San Diego Natural History Museum

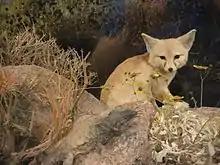
Kit fox habitat in "Coast to Cactus" installation

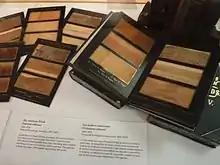
Romeyn Beck Hough, books of "American Woods" from the "Extraordinary Ideas" installation

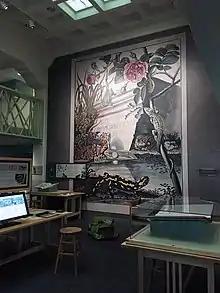
Extraordinary Ideas from Ordinary People: A History of Citizen Science. San Diego Natural History Museum Research Library.

In 1991, Michael Hager took over the position of President and CEO of the San Diego Natural History Museum. With Robert F. Smith, he led the museum through a strategic planning process that focused the museum's collection strategies on southern and Baja California, and led to the development of the Biodiversity Research Center of Southern California, a collaborative Environmental Science Education Center for the United States and Mexico, and a major capital campaign for the expansion of the museum itself.